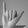
ASL letter: Y